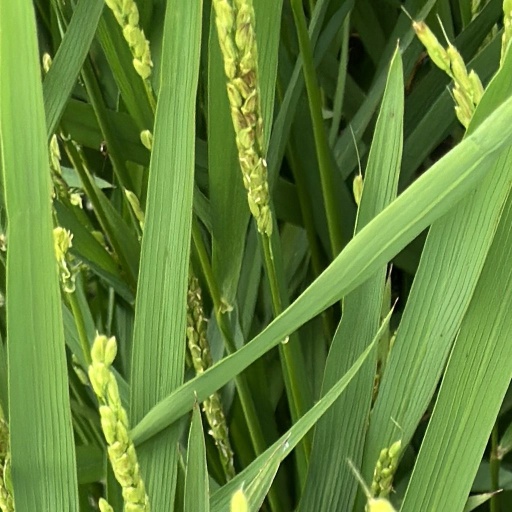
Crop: rice